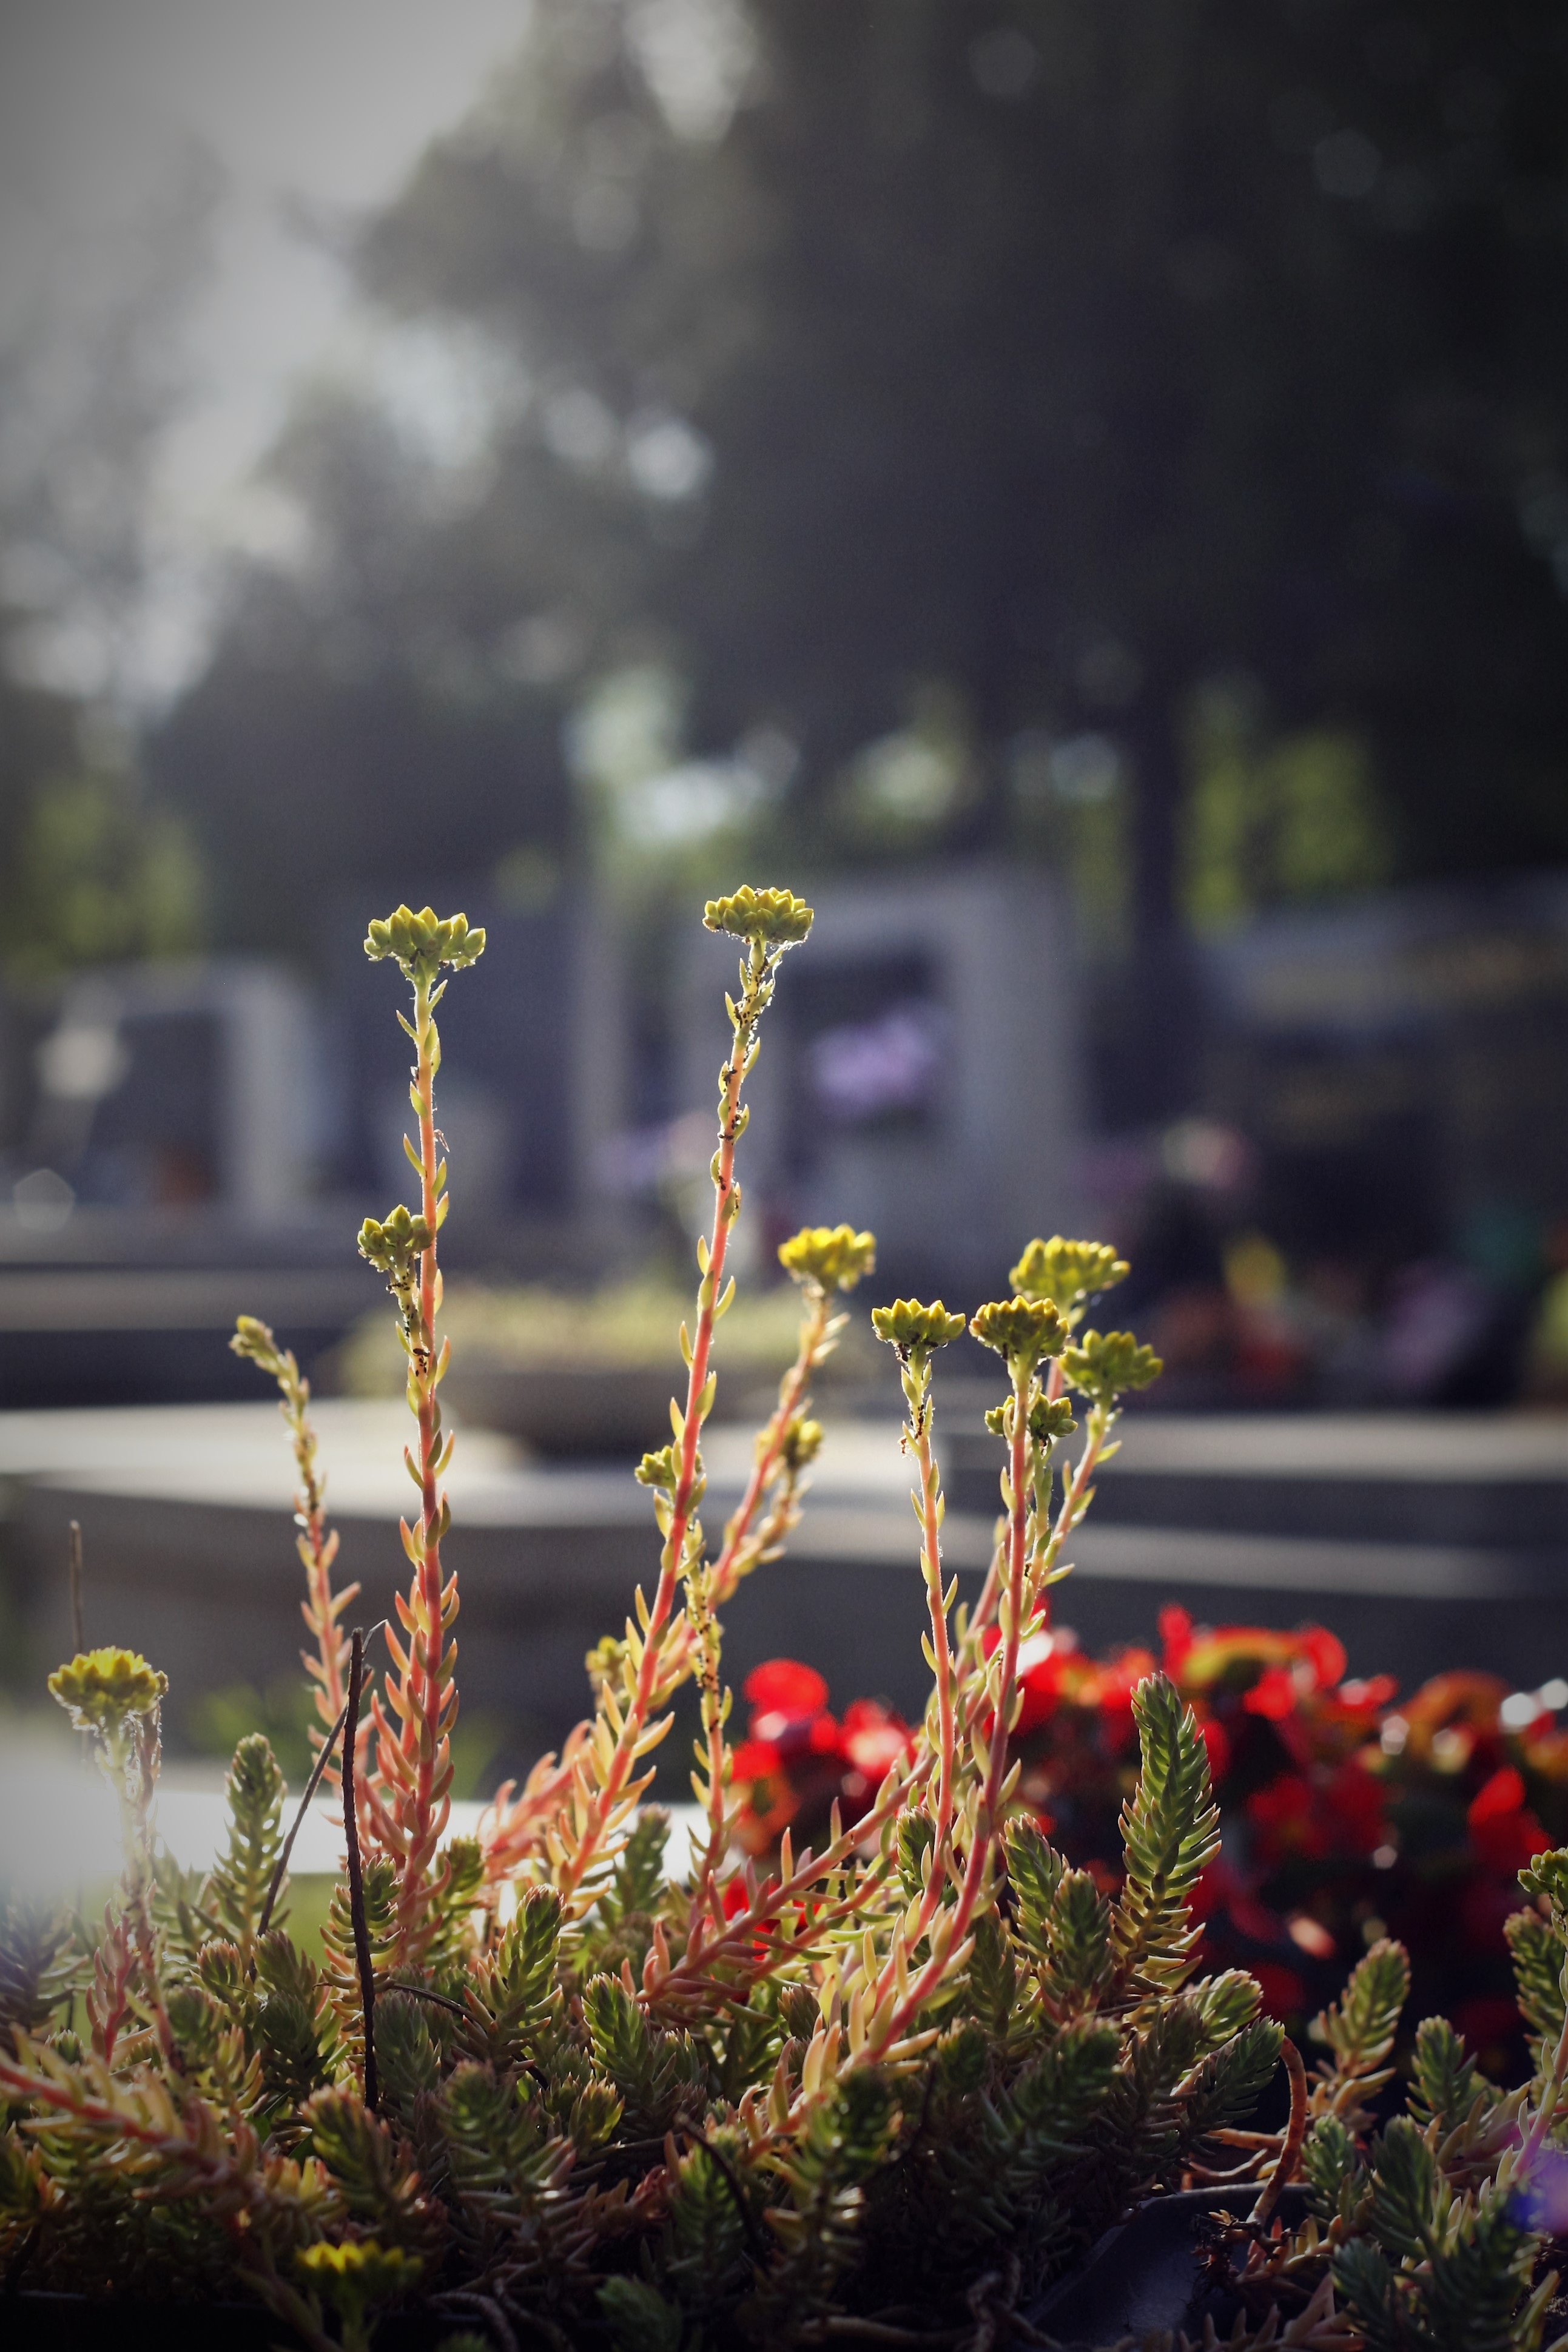
tree, nature, branch, blossom, plant, sunlight, leaf, flower, red, autumn, botany, cemetery, flora, season, grave, graveyard, tomb, cementery, macro photography